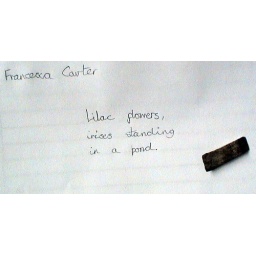
lilac flowers irises standing in a pond